Punjab, India

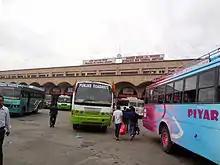
Amritsar Inter State Bus Stand

Punjab's economy has been primarily agriculture-based since the Green Revolution due to the presence of abundant water sources and fertile soils; most of the state lies in a fertile alluvial plain with many rivers and an extensive irrigation canal system. The largest cultivated crop is wheat. Other important crops are rice, cotton, sugarcane, pearl millet, maize, barley and fruit. Rice and wheat are doublecropped in Punjab with rice stalks being burned off over millions of acres prior to the planting of wheat. This widespread practice is polluting and wasteful. Despite covering only 1.53% of its geographical area, Punjab makes up for about 15–20% of India's wheat production, around 12% of its rice production, and around 5% of its milk production, being known as India's breadbasket. About 80%-95% of Punjab's agricultural land is owned by its Jat Sikh community despite it only forming 21% of the state's population.